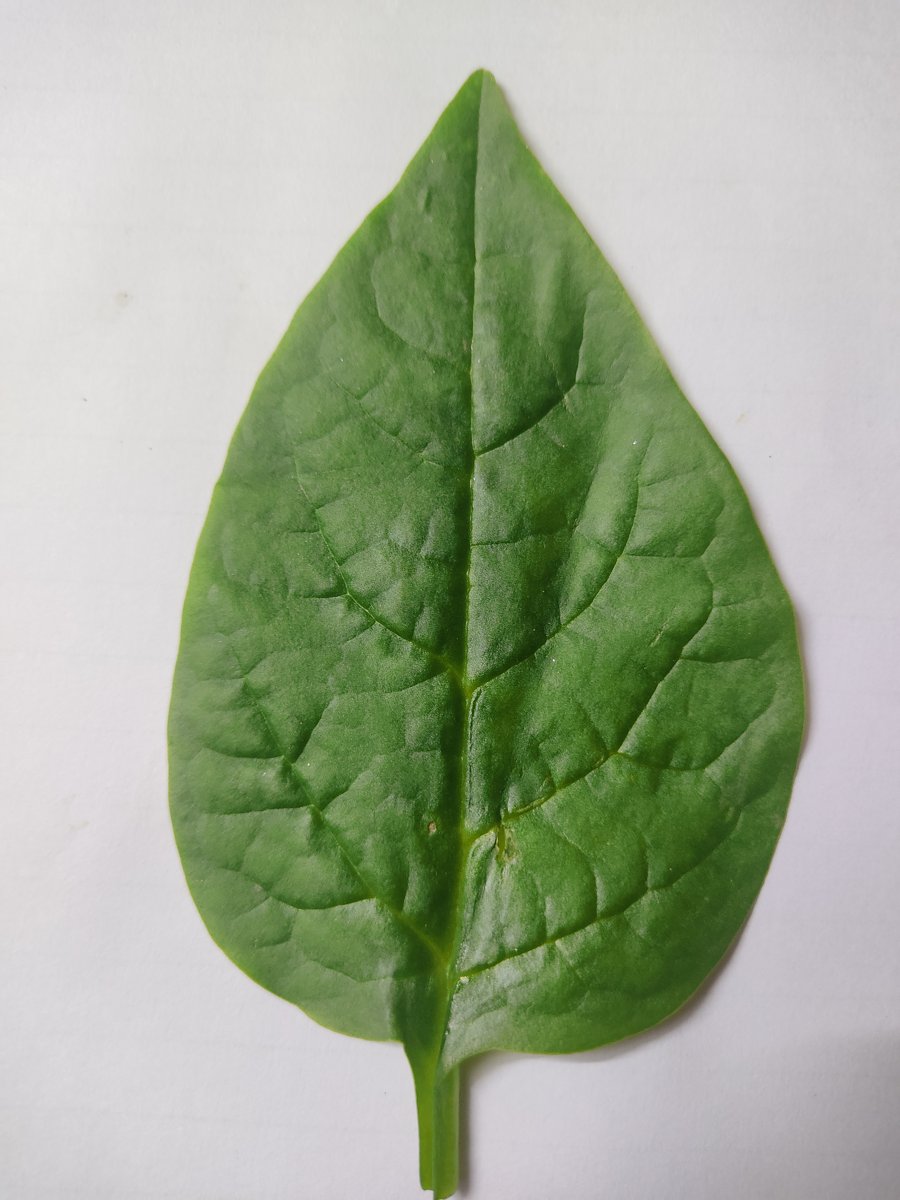
Label: Healthy-Leaf